Fiat Argenta

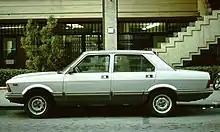
Argenta Diesel, side view (pre-facelift).

Arriving in May 1981, the Argenta was closely based on its predecessor Fiat 132. Although all body panels and windows except the doors were new only a careful observer would have noticed (also the 132 door handles were used again, but on the opposite sides, so on the Argenta they were positioned 'backwards'). The most marked change was to the front clip, with large rectangular headlamps replacing the earlier twin round units. Bigger, square rubber bumpers made the car about longer. The fuel tank was moved from a somewhat exposed location at the rear right and was now mounted upright behind the rear seat. This also required relocating the fuel tank filler from the fender up to the C-pillar.